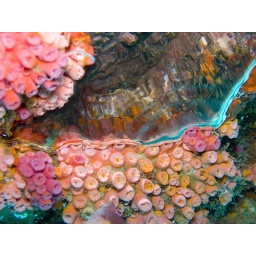
Air from divers collects under the roof of the bridge of The Henry Leith. Wongat Island, Madang, Papua New Guinea.